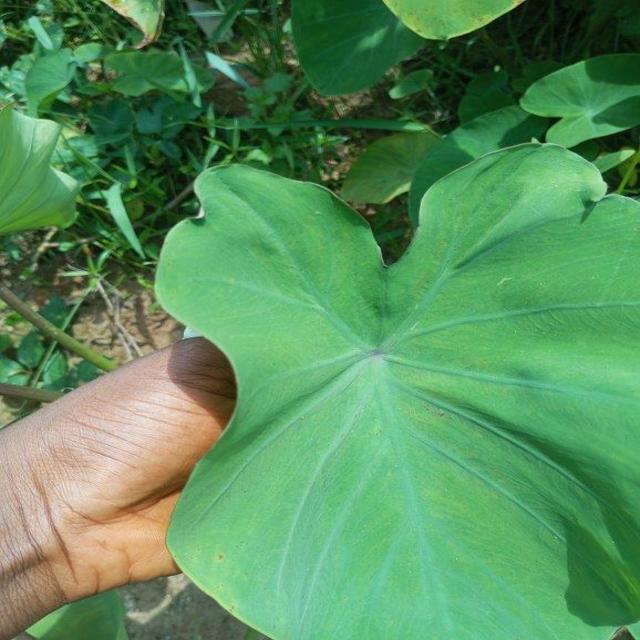
Label: Healthy